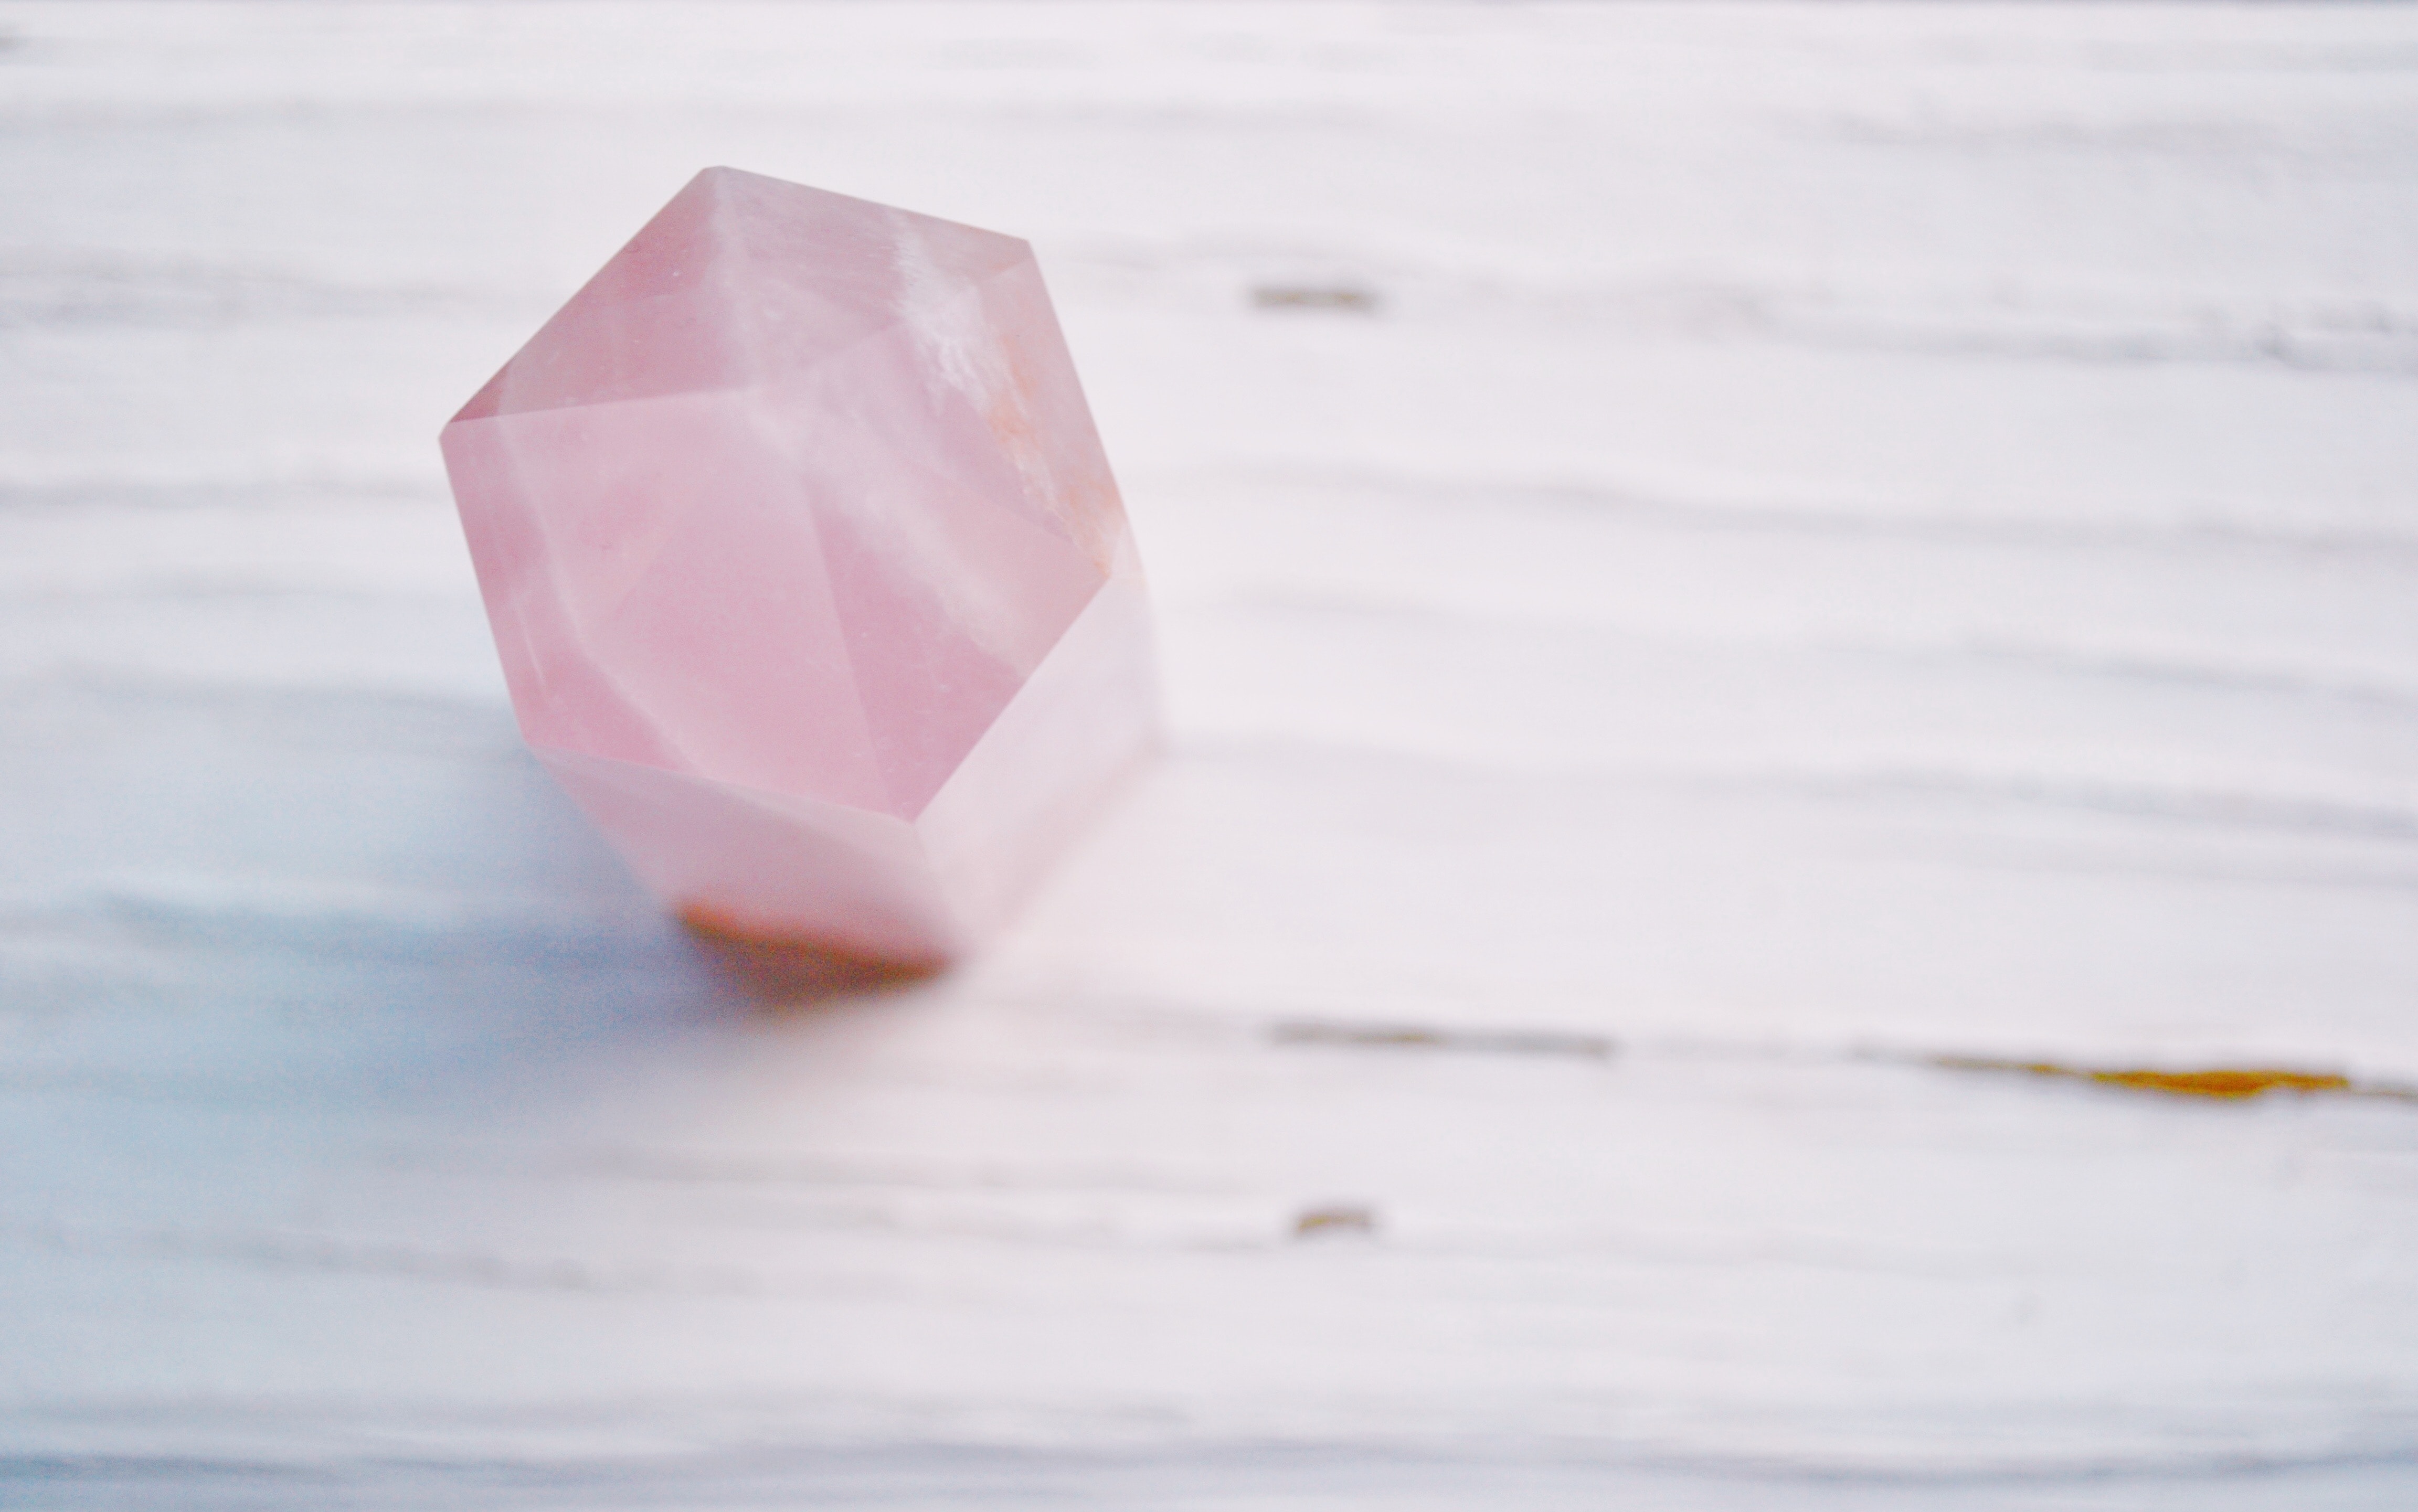
pink, quartz, mineral, crystal, Transparent material, petal, paper, origami, art